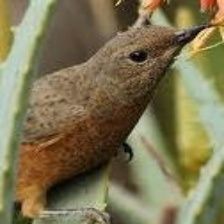
Species: CAPE ROCK THRUSH
Scientific name: MONTICOLA RUPESTRIS